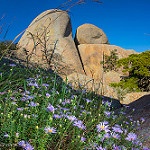
Label: mountain